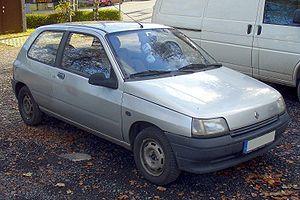
FASA-Renault est une filiale espagnole du constructeur automobile Renault. Au départ, la Fasa était une société à 85 % espagnole. Sa première usine située à Valladolid fabrique des automobiles 4 CV à partir de 1953, Dauphine à partir de 1959 et R4 à partir de 1963. FASA signifie « Fabrication d'automobiles société anonyme ».